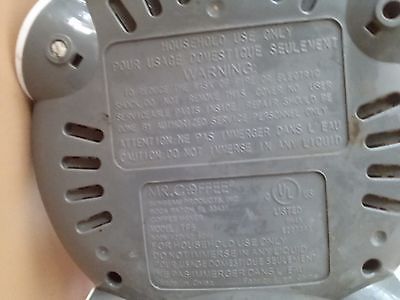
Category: coffee maker